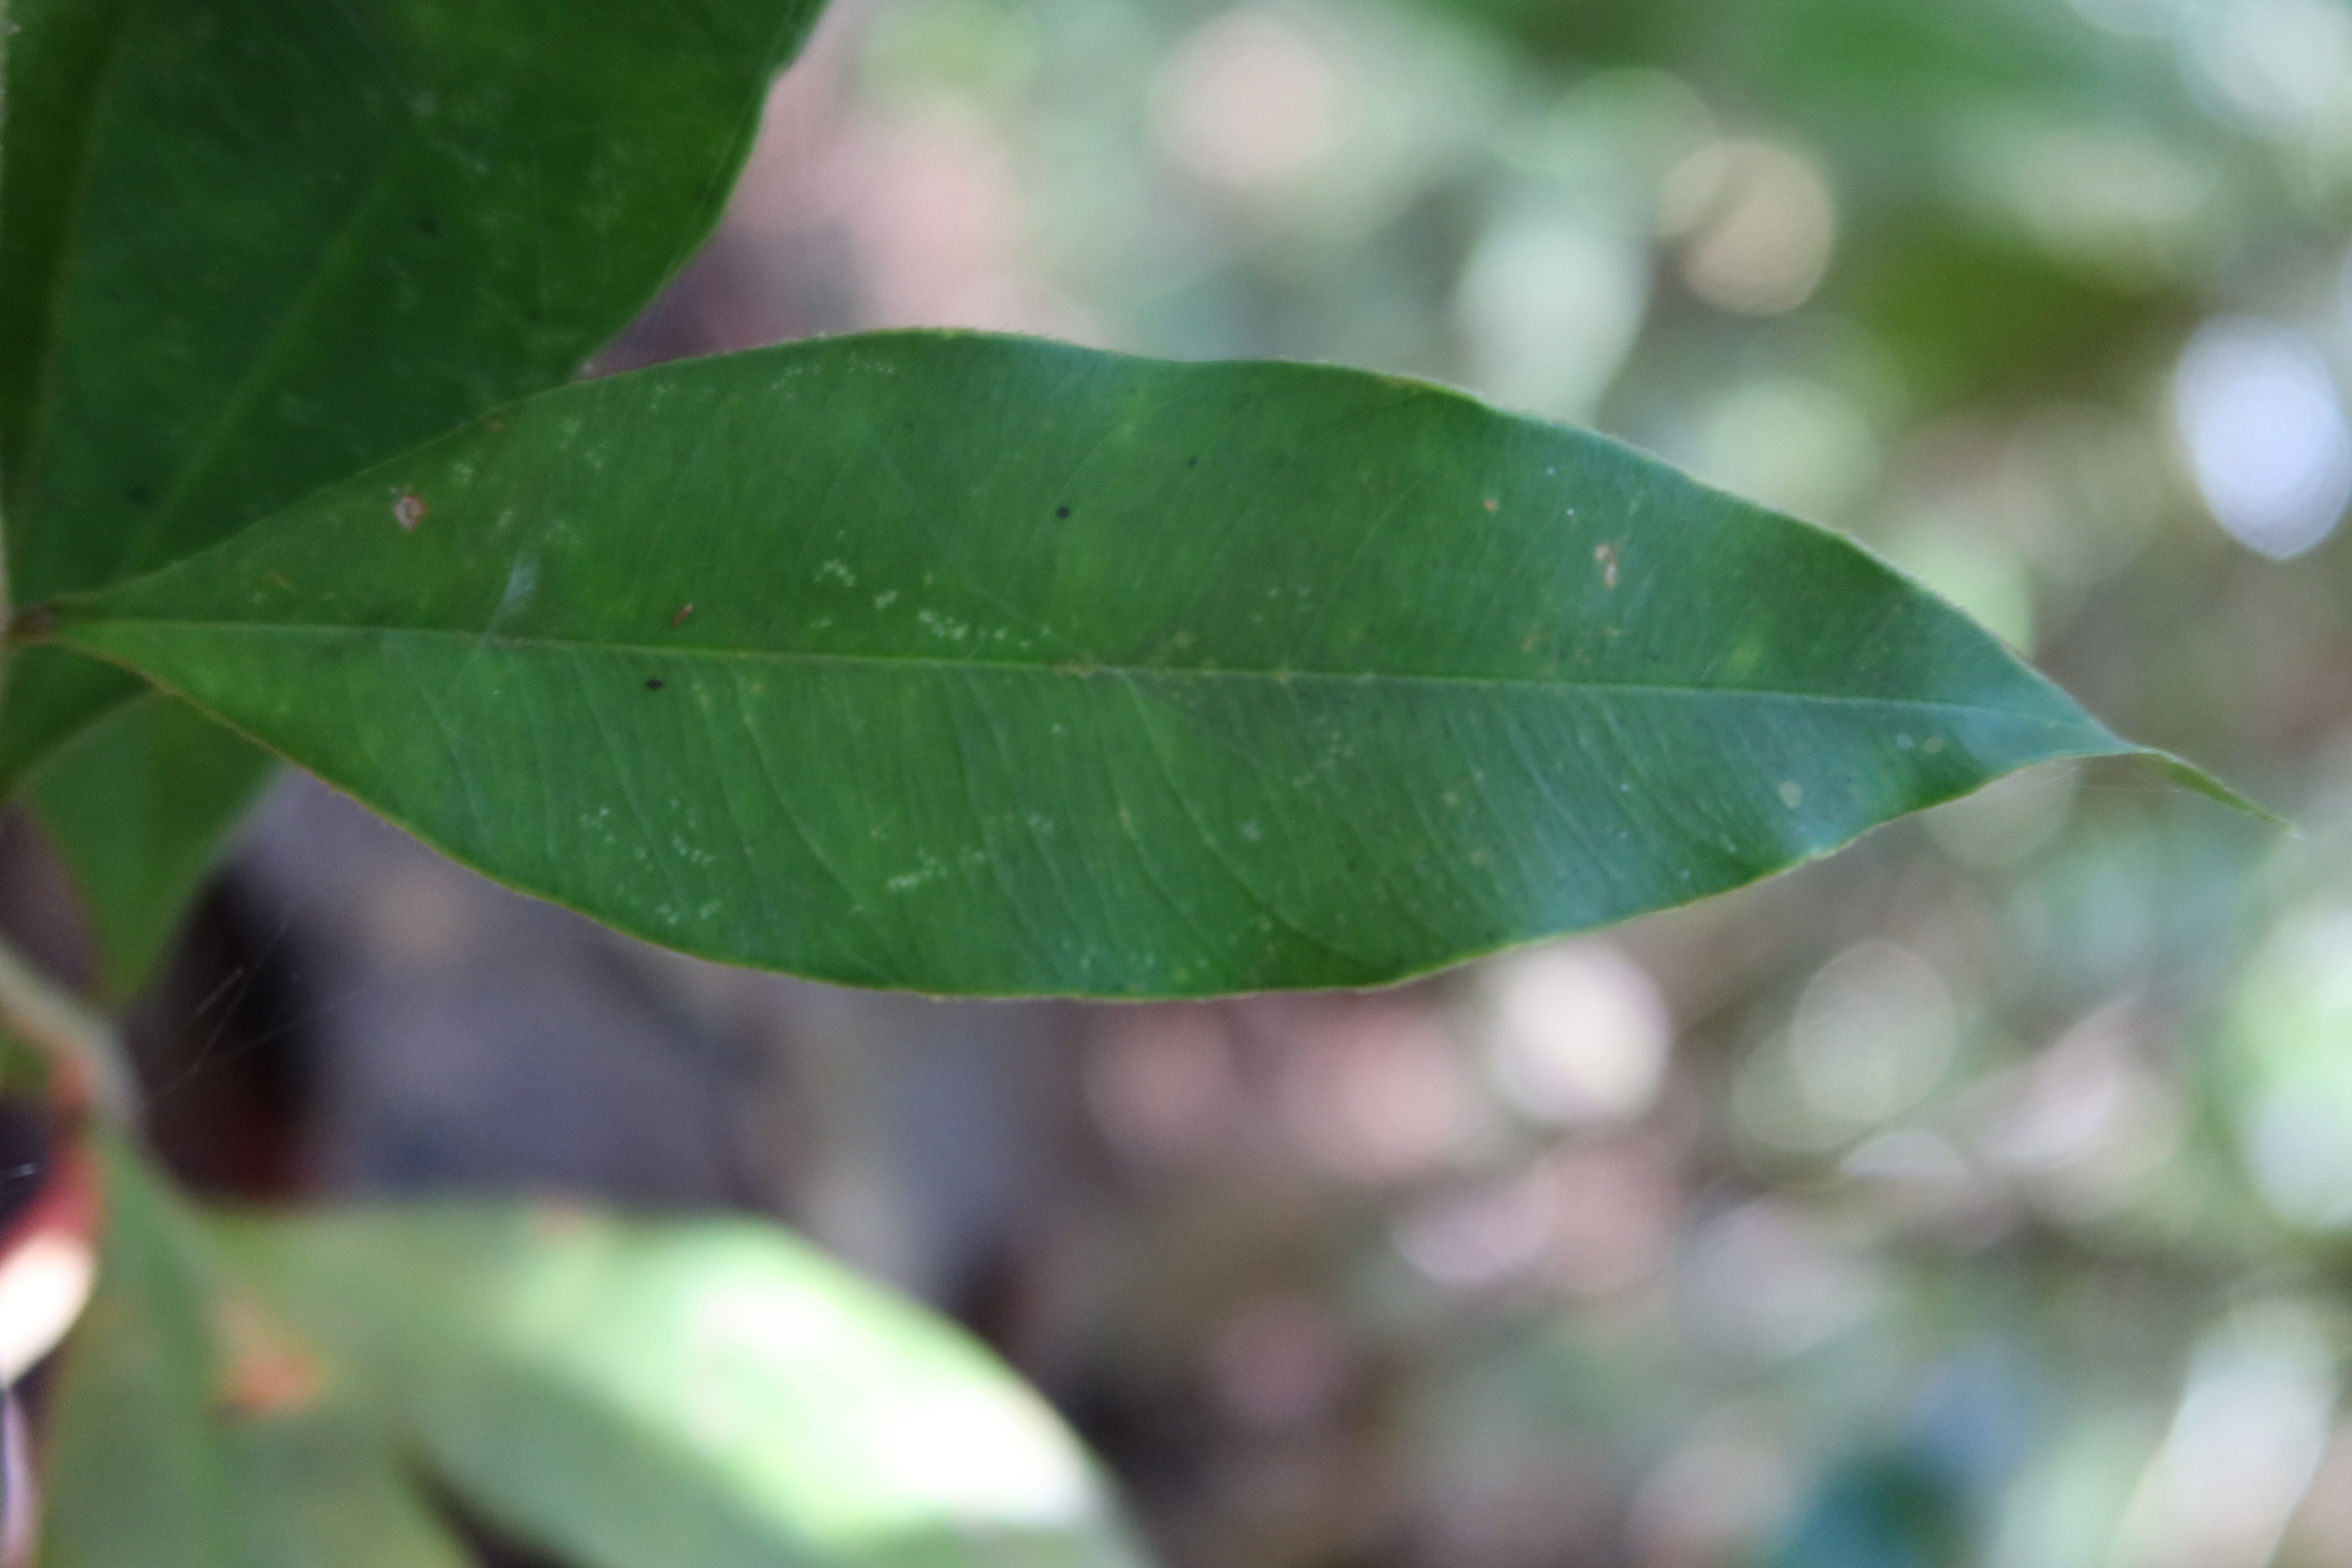
Label: Brown spots